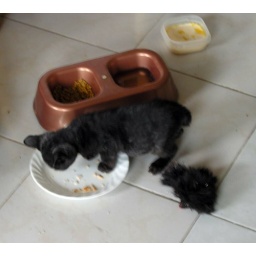
Mom shared her salmonburger with me and I found that standing in the plate really helped!